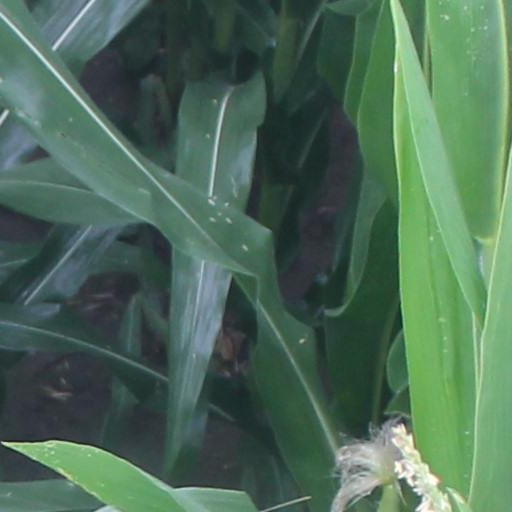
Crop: maize; corn